Kue bolu

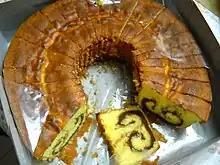
Bolu macan, tiger stripes bolu

In Indonesian cuisine "bolu" is categorized as a "kue", which includes a wide variety of traditional snacks, cakes, and sweets. "Kue bolu" or simply "bolu" is often used as an umbrella term to identify wide varieties of cakes and tarts in Indonesia. Variations include: